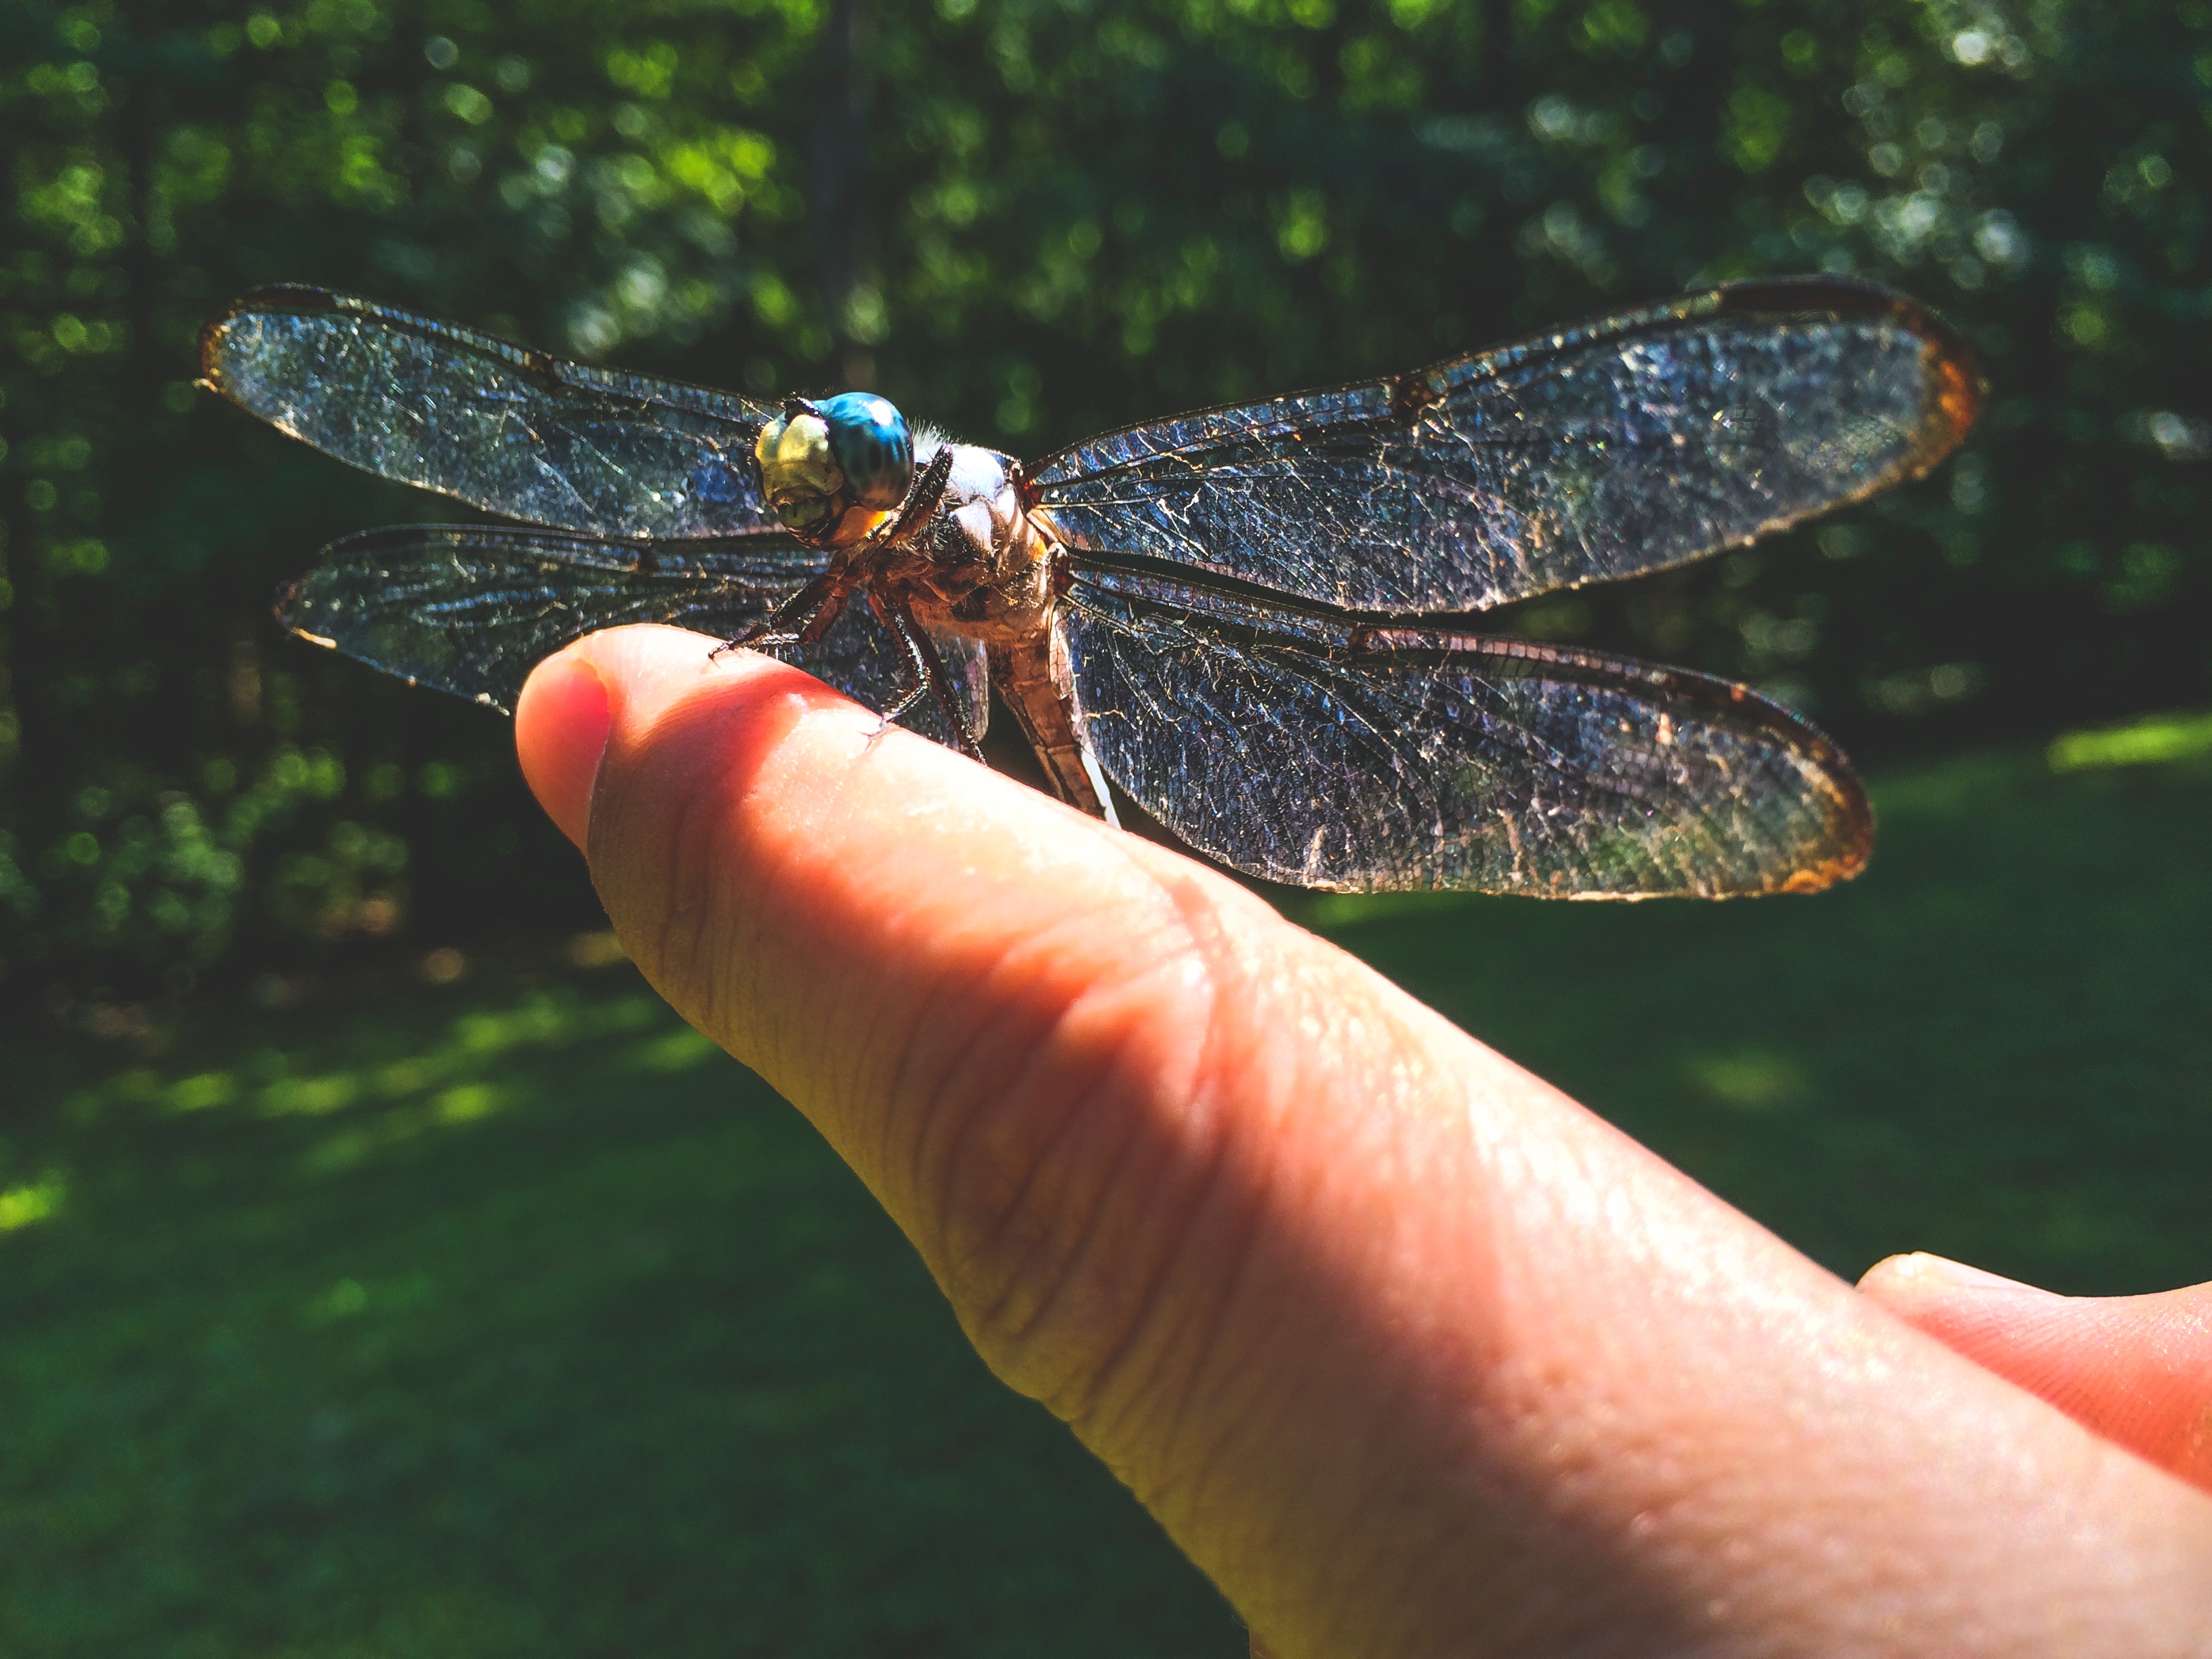
nature, wing, photography, fly, insect, moth, fauna, invertebrate, close up, dragonfly, macro photography, arthropod, dragonflies and damseflies, true bugs